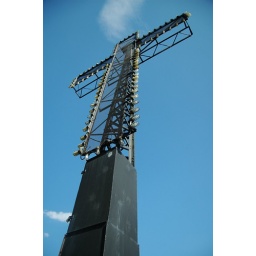
A lighted cross stretches into the sky high above Hamilton right beside the Devil's Punchbowl waterfall